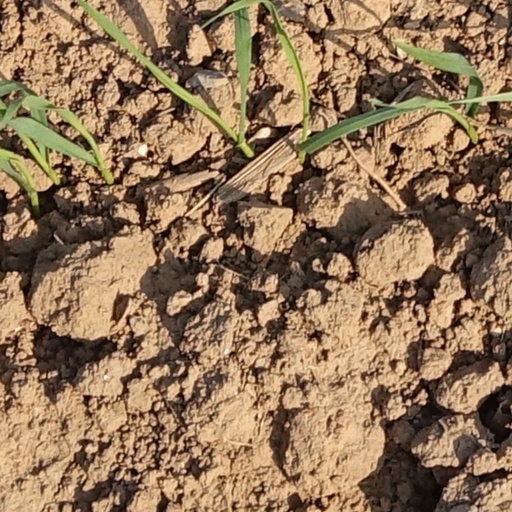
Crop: wheat